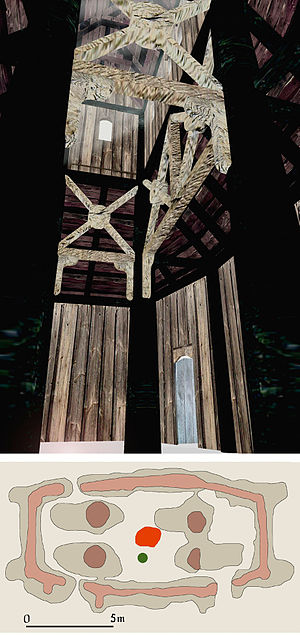
Hov (helligsted) / Kirker bygget ved de gamle hov
Arkæologisk udgravningstegning (nederst) som markerer stolpehuller og spor efter vægge i det, der menes at have været et hov i Uppåkra i Skåne. Der blev gjort rige fund af guldgubber.
Hov eller hof er en gammel nordisk betegnelse for en hedensk helligdom. I vikingetiden og måske før var et hov en stor hal bygget i forbindelse med en stormands eller fyrstes gård, der blev brugt i religiøse sammenhænge såsom fællesmåltider i forbindelse med blótgilder. Sandsynligvis var hovene, der omtales i kilderne, særlige bygninger, der var rejst til religiøse formål af social og kollektiv art. Hov nævnes ofte sammen med hørg, som er et andet ord for hedensk kultsted. Ulige former af det usammensatte ord hov er udbredt som navn på gårde både i Norge og Sverige.